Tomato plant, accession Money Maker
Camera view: vertical (180 deg); turntable rotation: 240 degrees
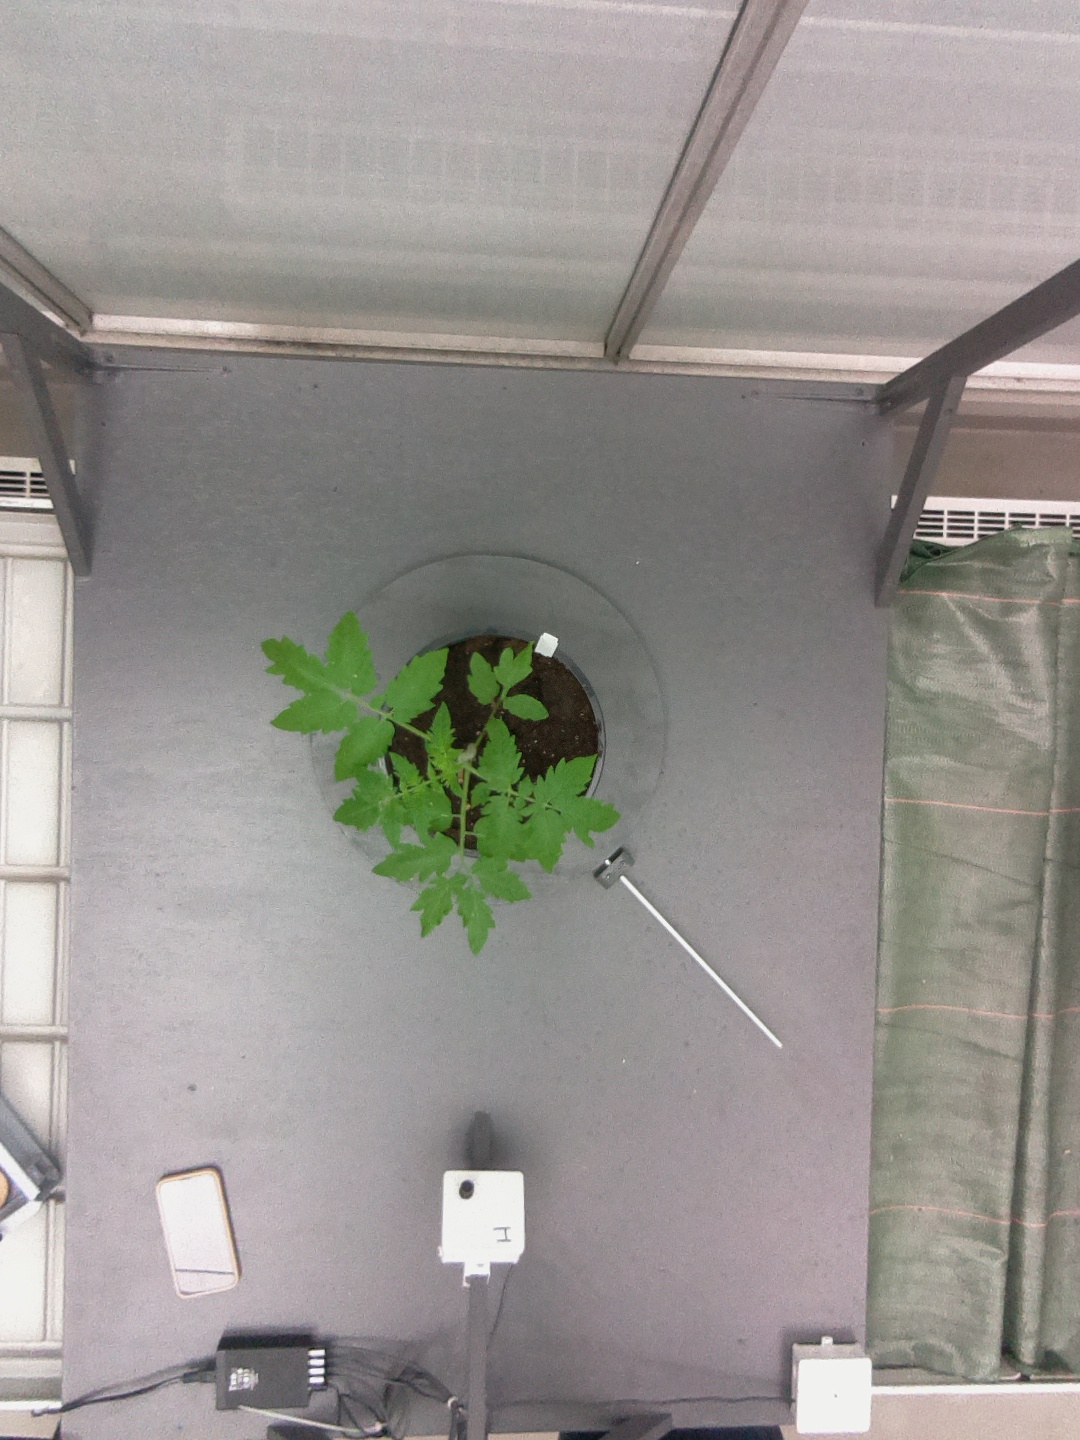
BBCH growth stage 13: 6 of true leaves visible